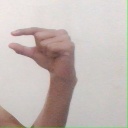
अक्षर: ग